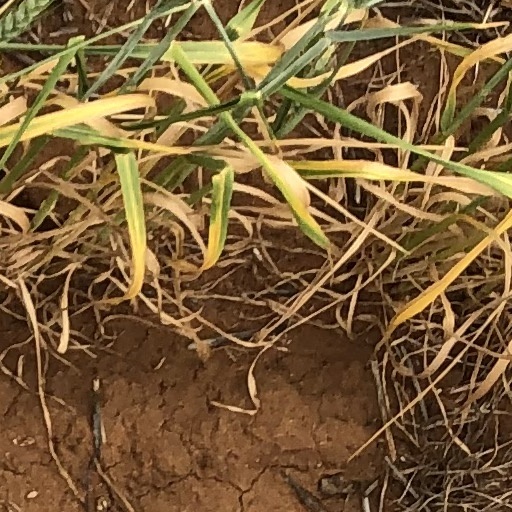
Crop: wheat